Synth-pop

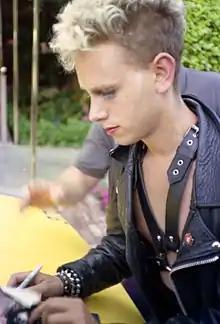
Martin Gore of Depeche Mode in 1986, wearing some of the fashions that were criticised for gender bending

Synth-pop has received considerable criticism and even prompted hostility among musicians and in the press. It has been described as "anaemic" and "soulless". Synth-pop's early steps, and Gary Numan in particular, were also disparaged in the British music press of the late 1970s and early 1980s for their German influences and characterised by journalist Mick Farren as the "Adolf Hitler Memorial Space Patrol". In 1983, Morrissey of the Smiths stated that "there was nothing more repellent than the synthesizer". During the decade, objections were raised to the quality of compositions and what was called the limited musicianship of artists. Gary Numan observed "hostility" and what he felt was "ignorance" regarding synth-pop, such as his belief that people "thought machines did it".